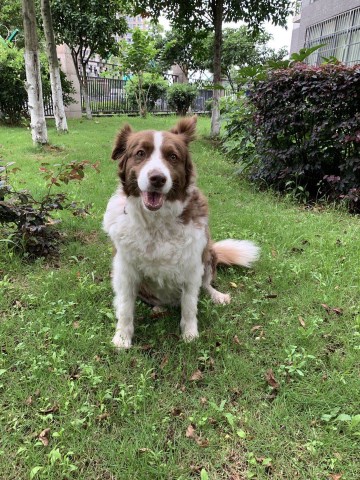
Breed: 2594-n000109-Border_collie